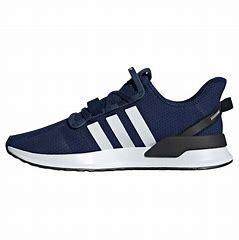
Brand: Adidas
Model: U_path Run